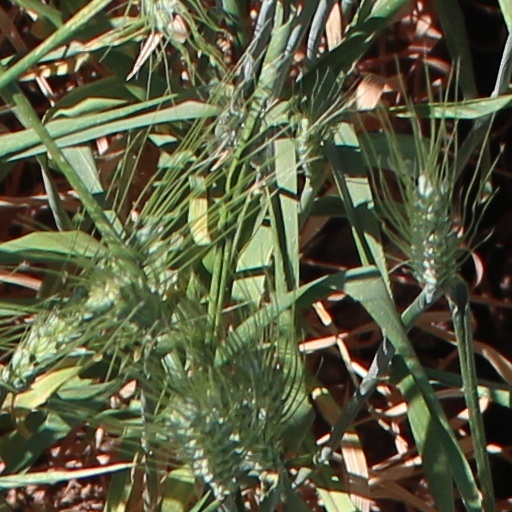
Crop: wheat